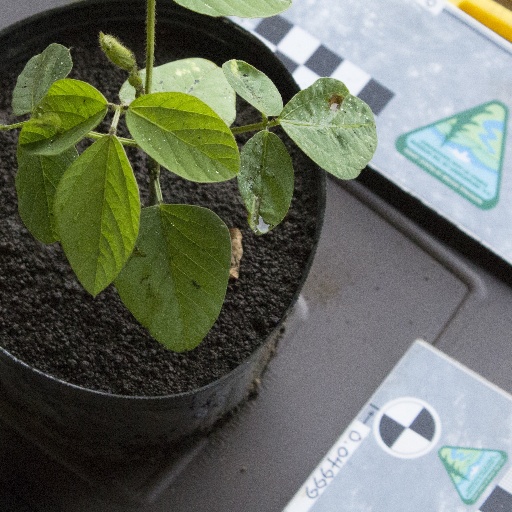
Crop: soybean